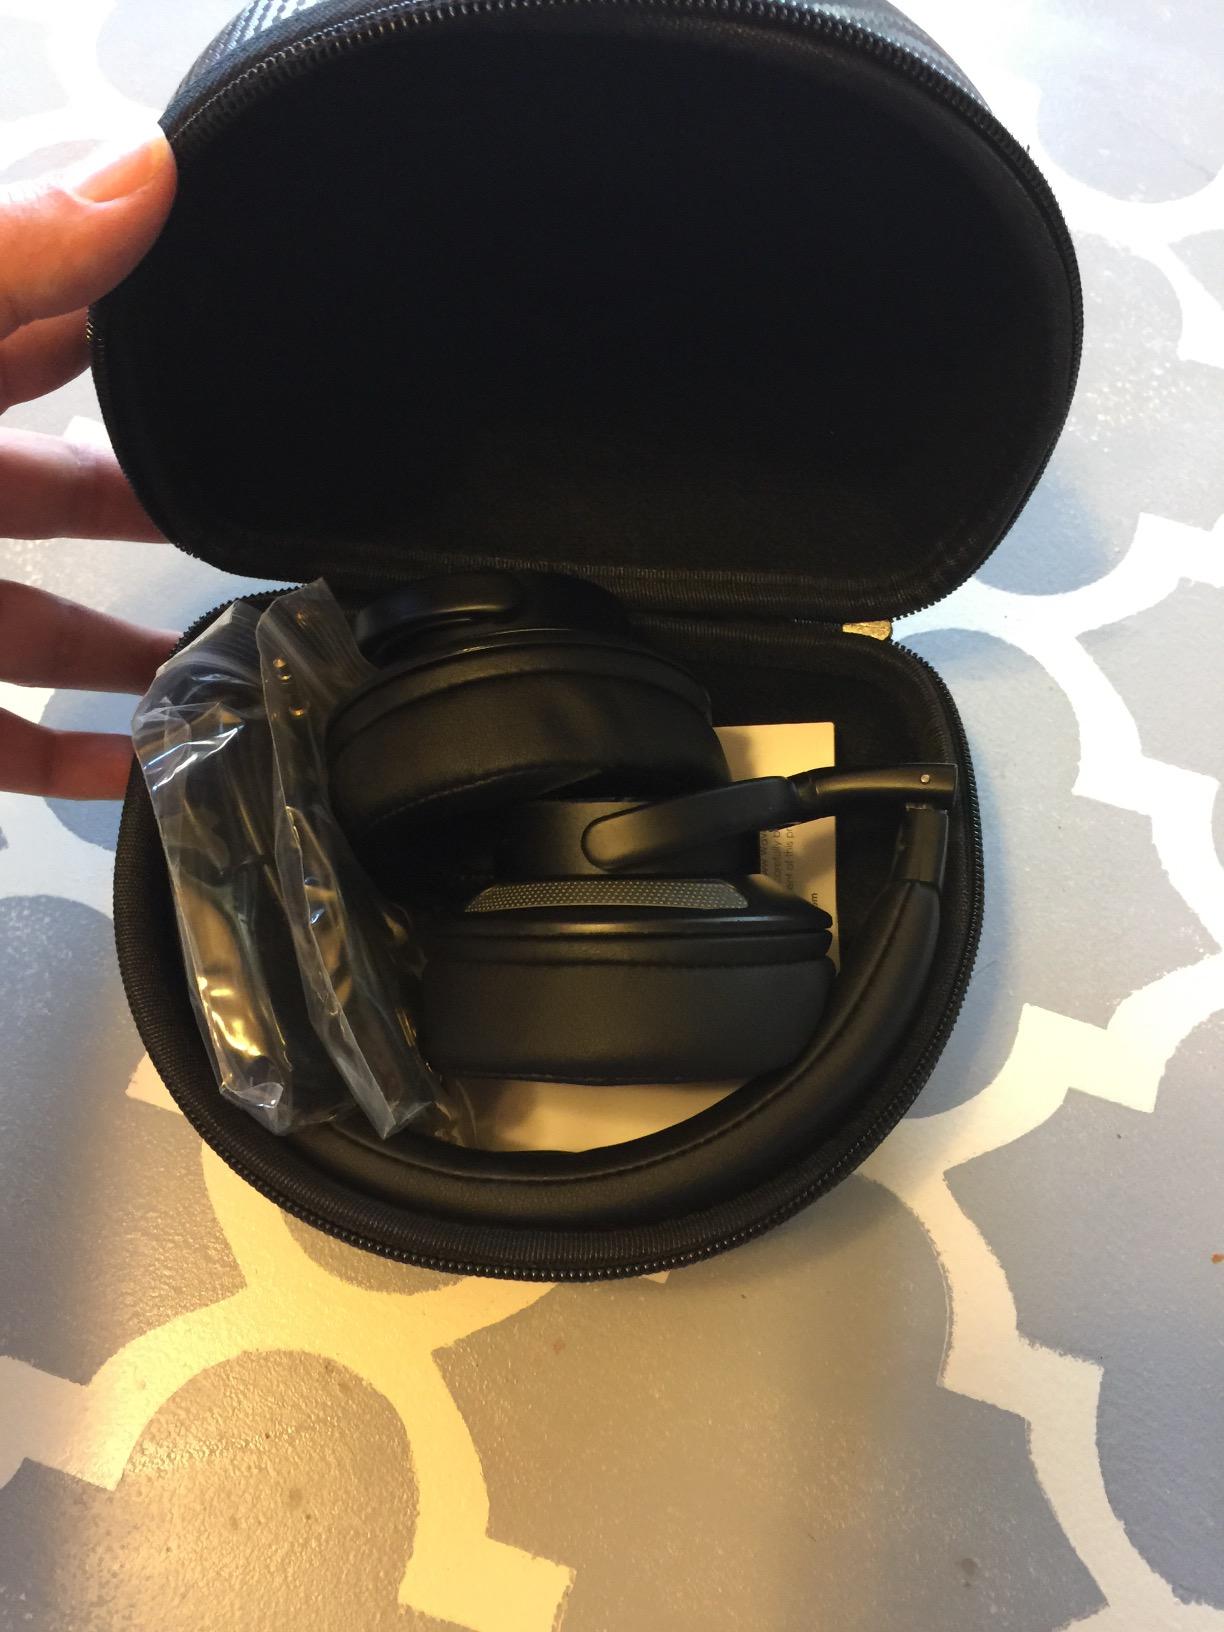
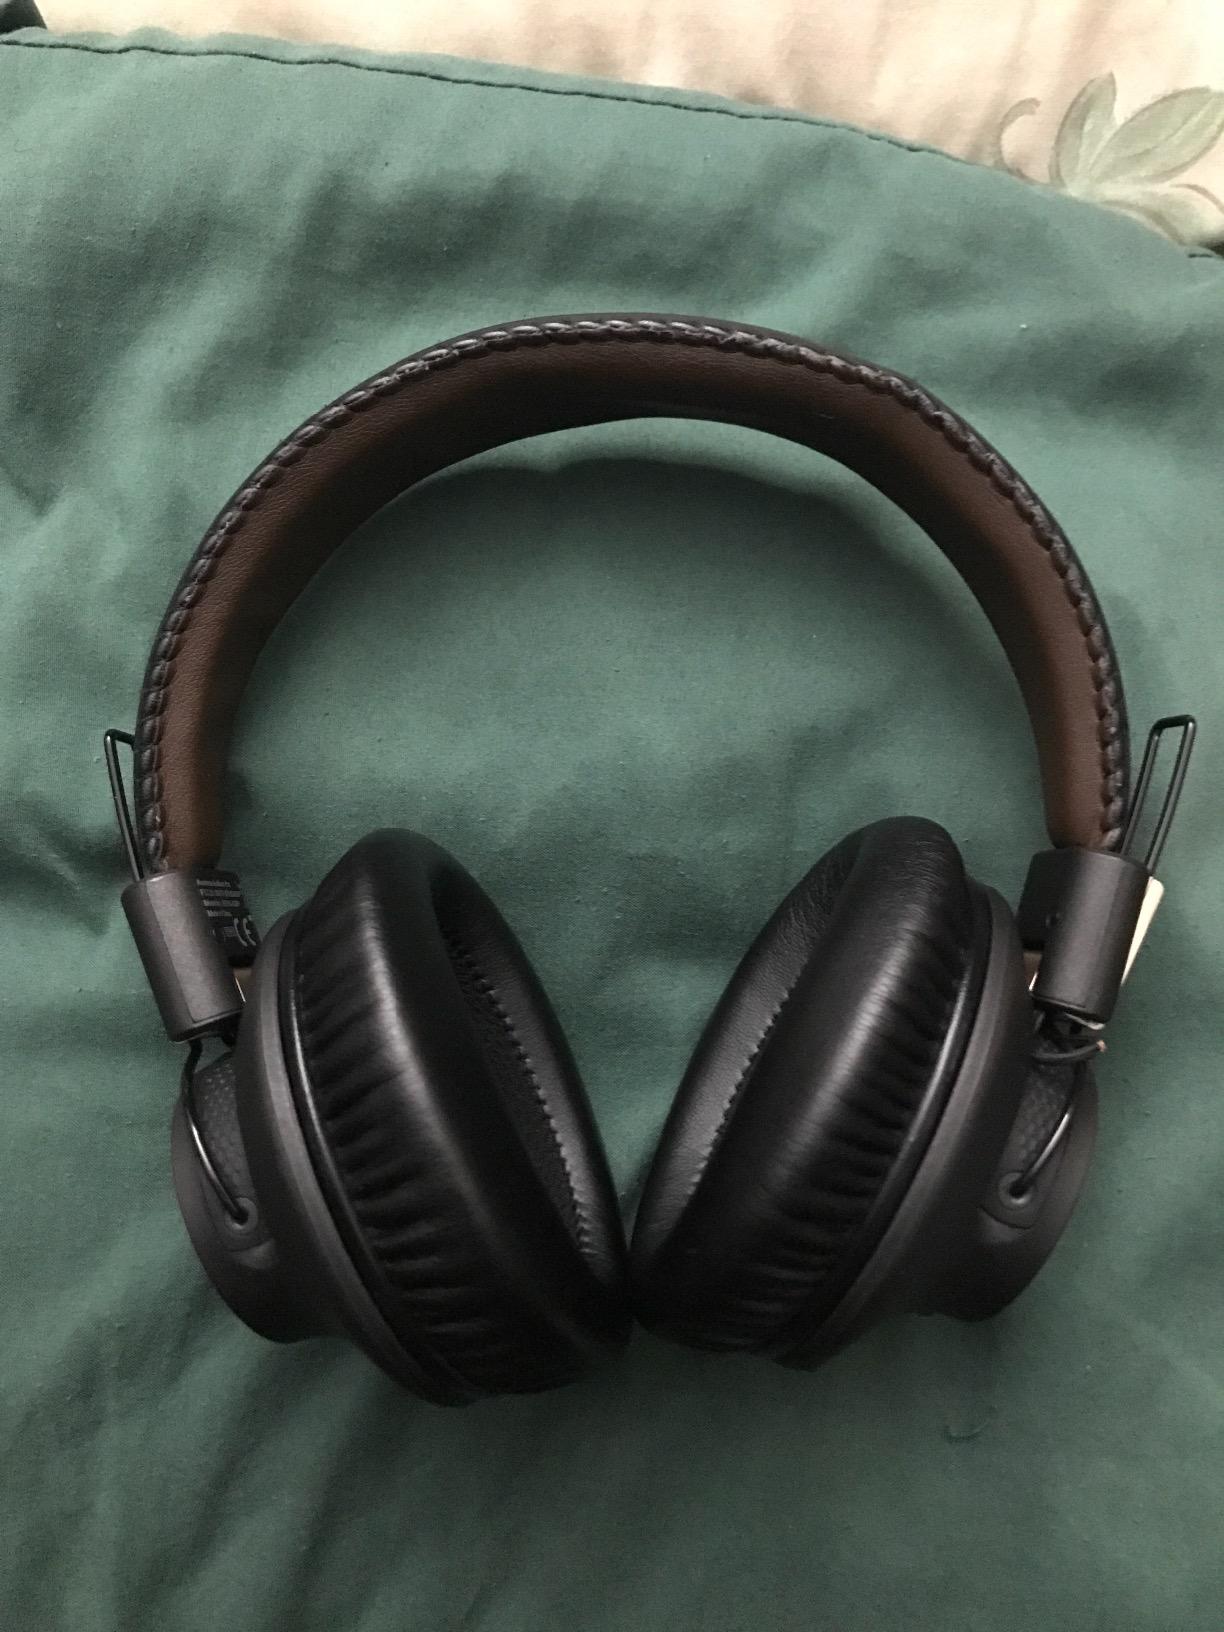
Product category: headphones
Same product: no